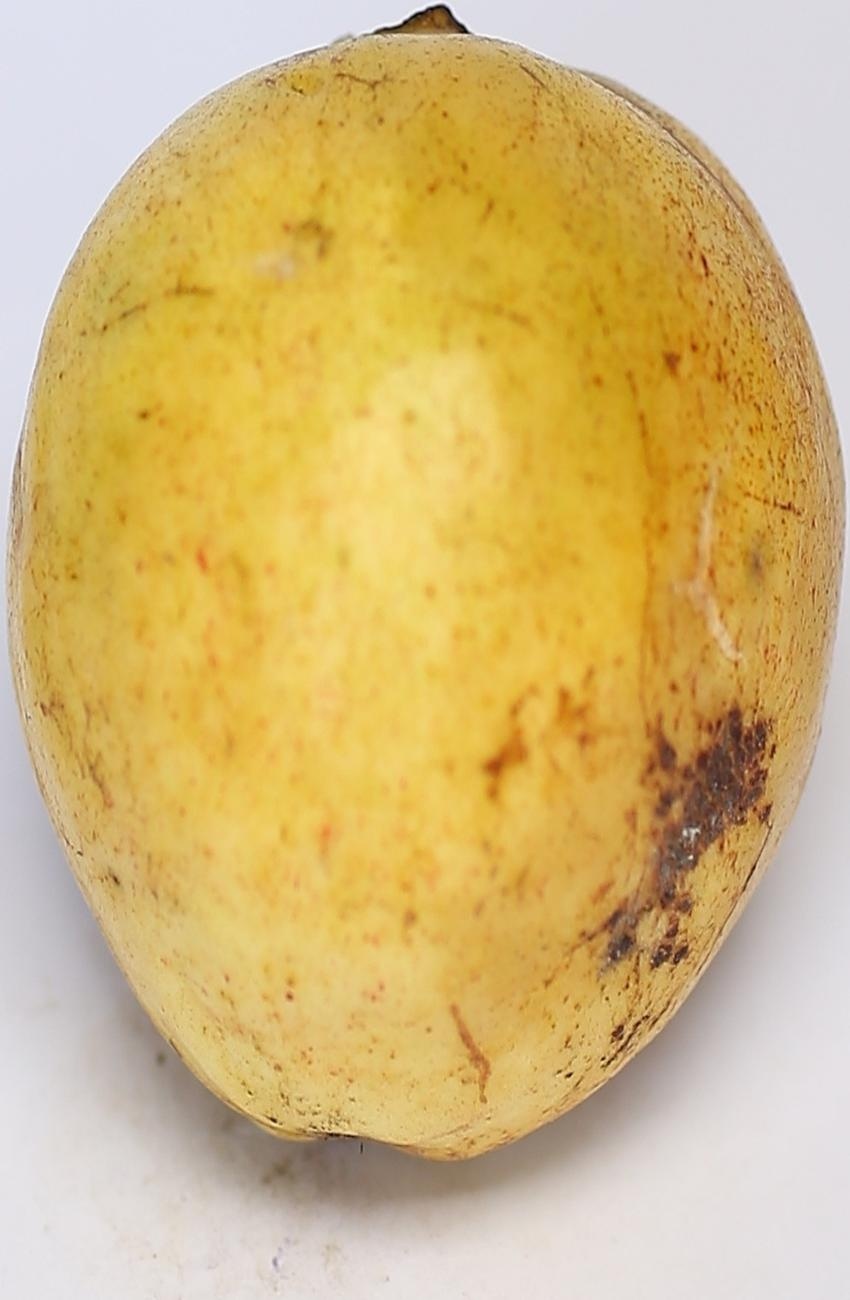
Maturity: ripe
Variety: riyali